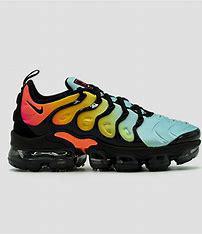
Brand: Nike
Model: Air Vapormax Plus